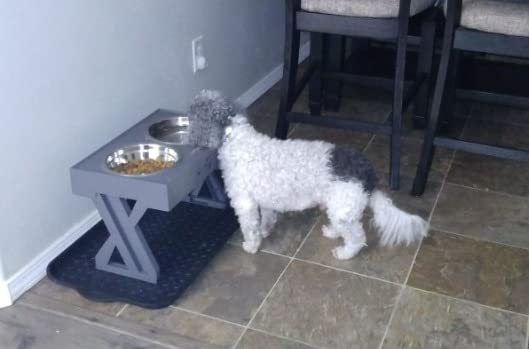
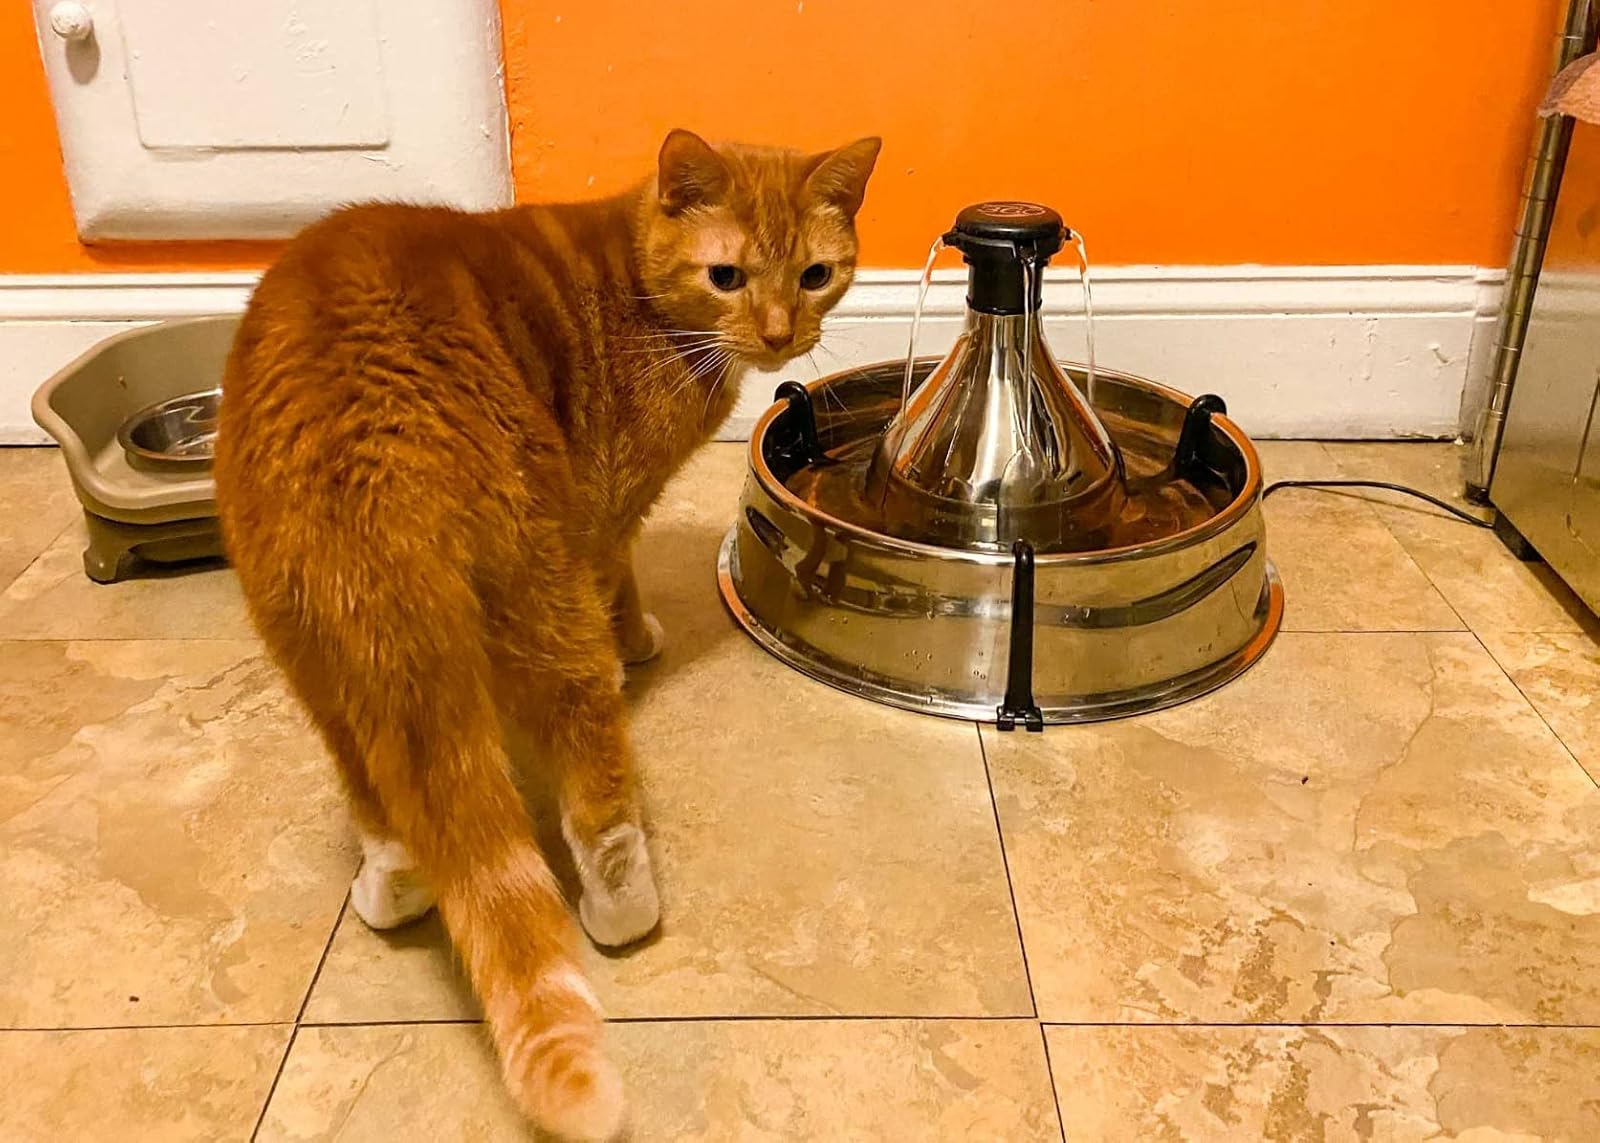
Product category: items_bowl
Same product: no